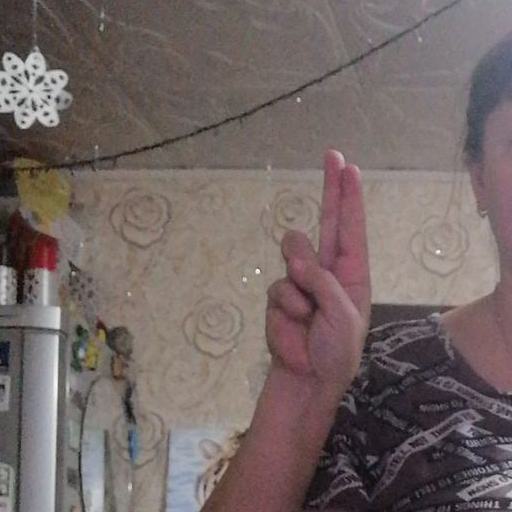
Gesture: two_up